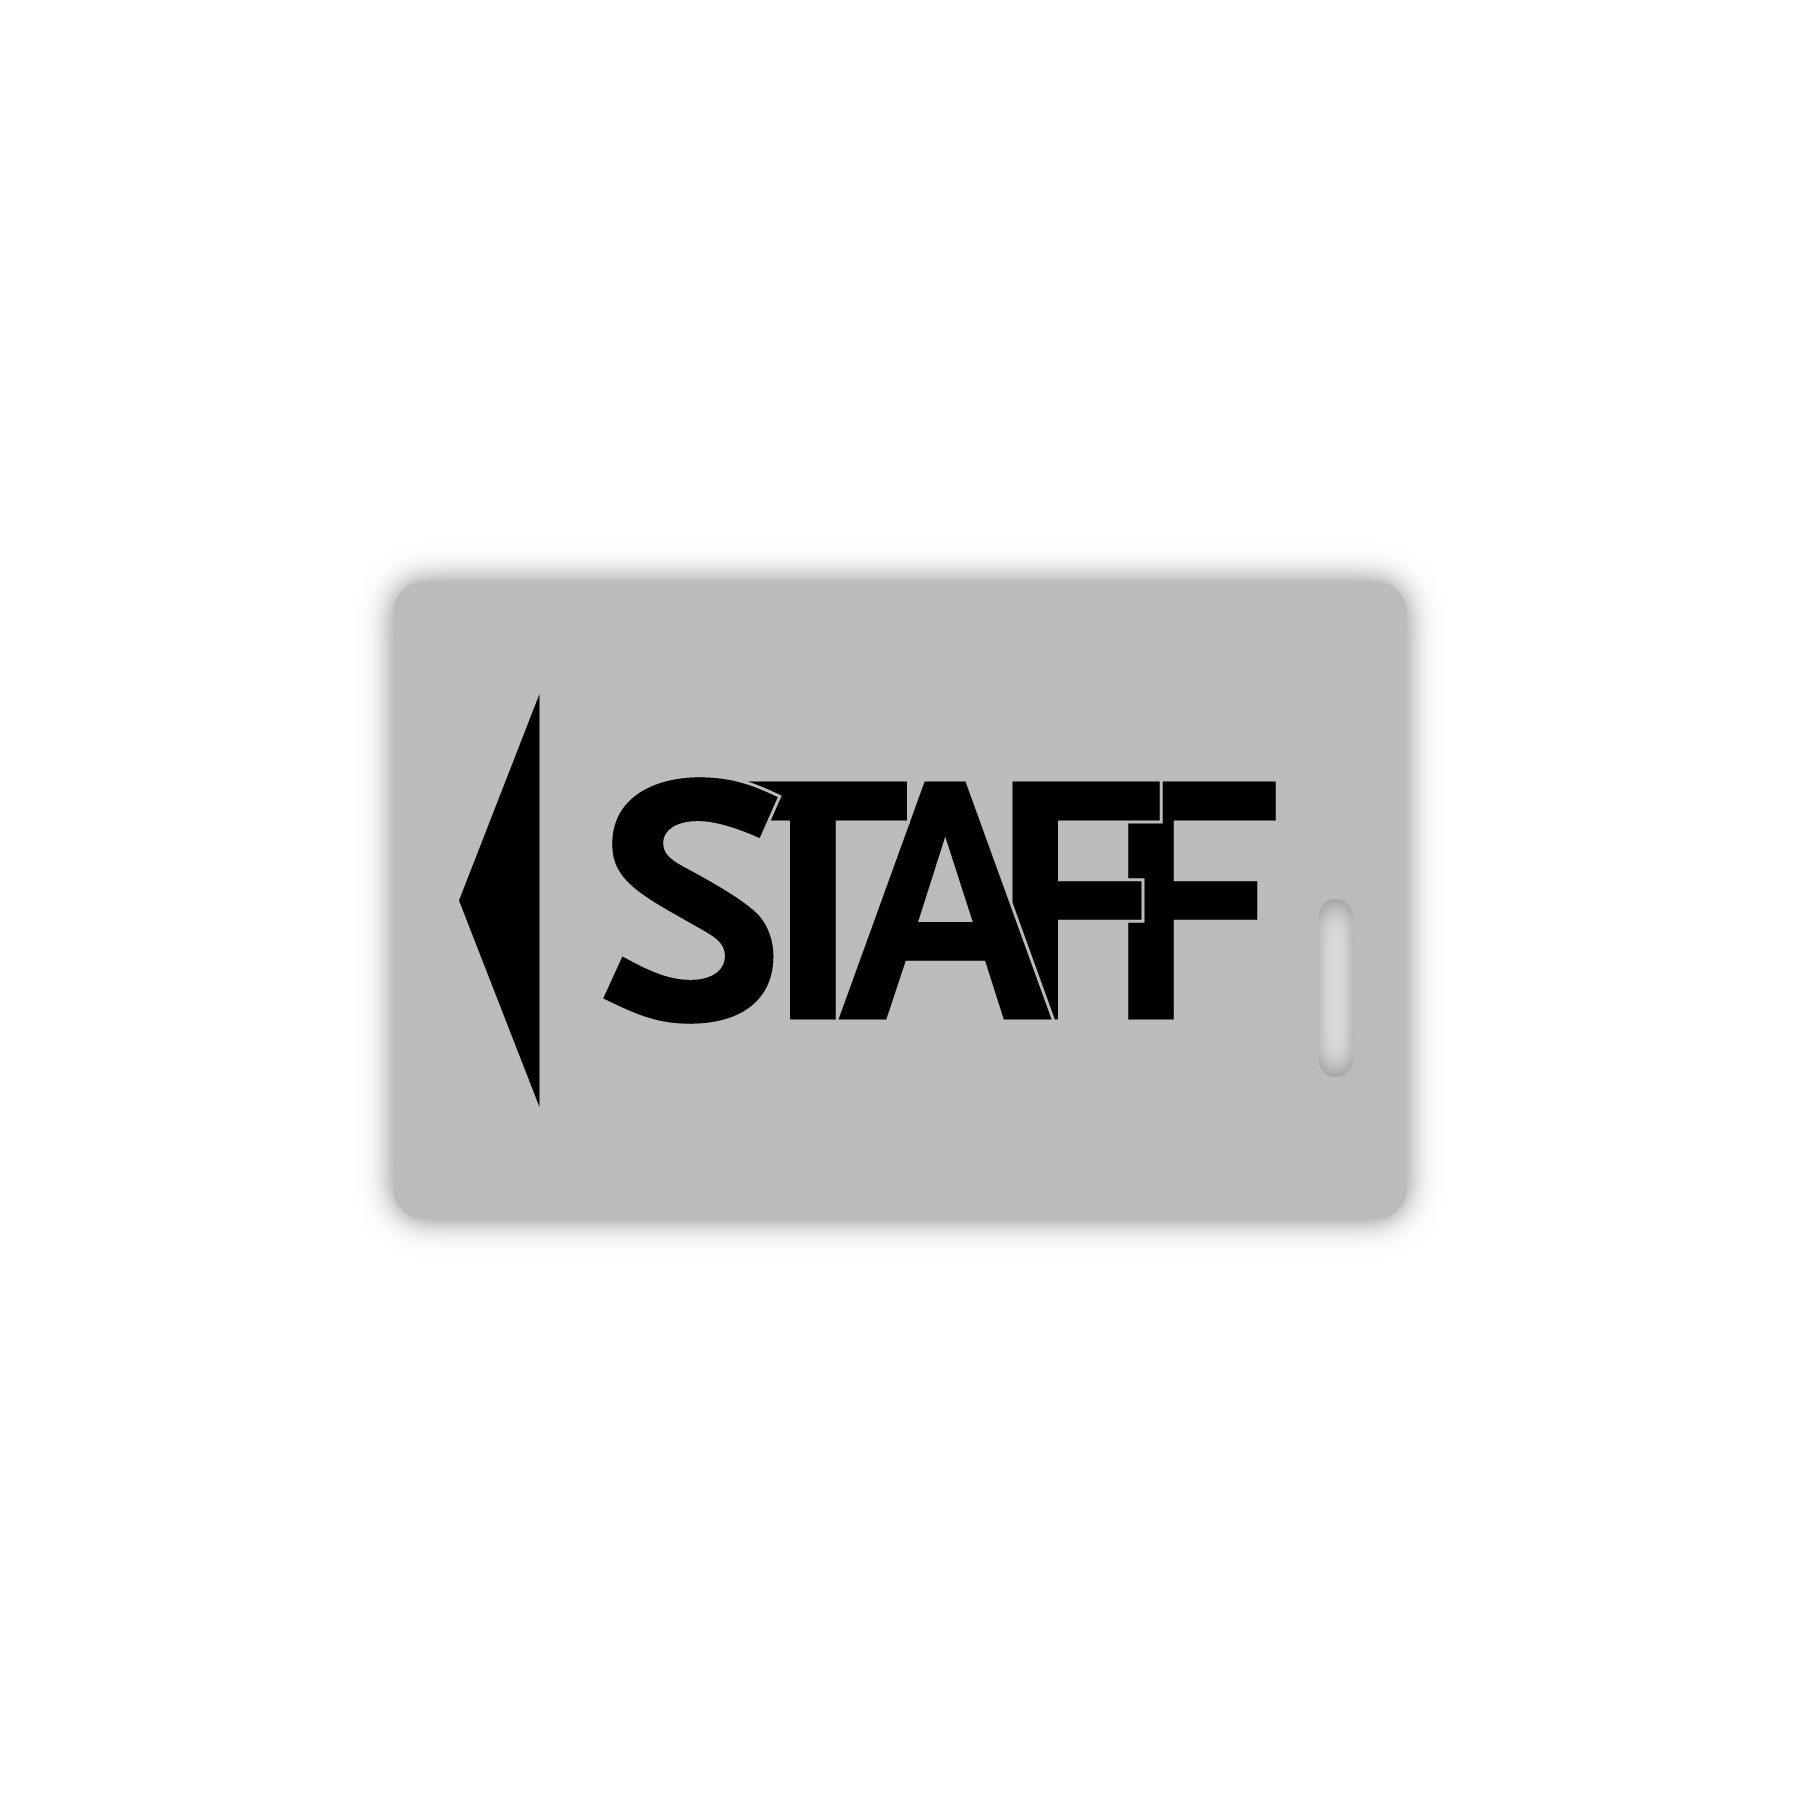
Key Card - Staff - Mag Strip
Mag Strip, 300 low coercivity key card 30-mil PVC Gray with black text Cut out for lanyard/key ring 3.375"" X 2.125" 50/Case
Brand: Sable Hotel Supply
Category: Hardware > Locks & Keys > Key Card Entry Systems > Magnetic Stripe Cards